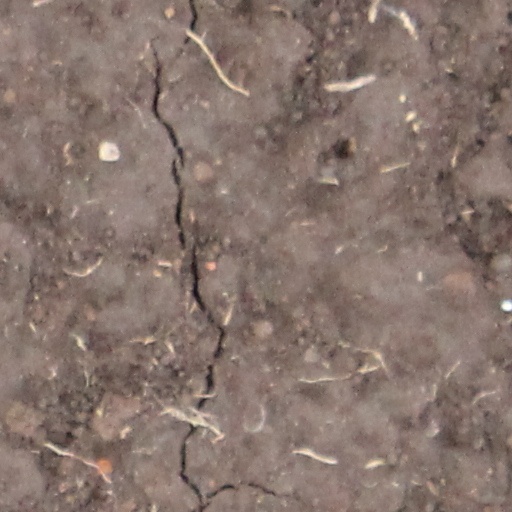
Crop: wheat